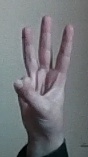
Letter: thaa